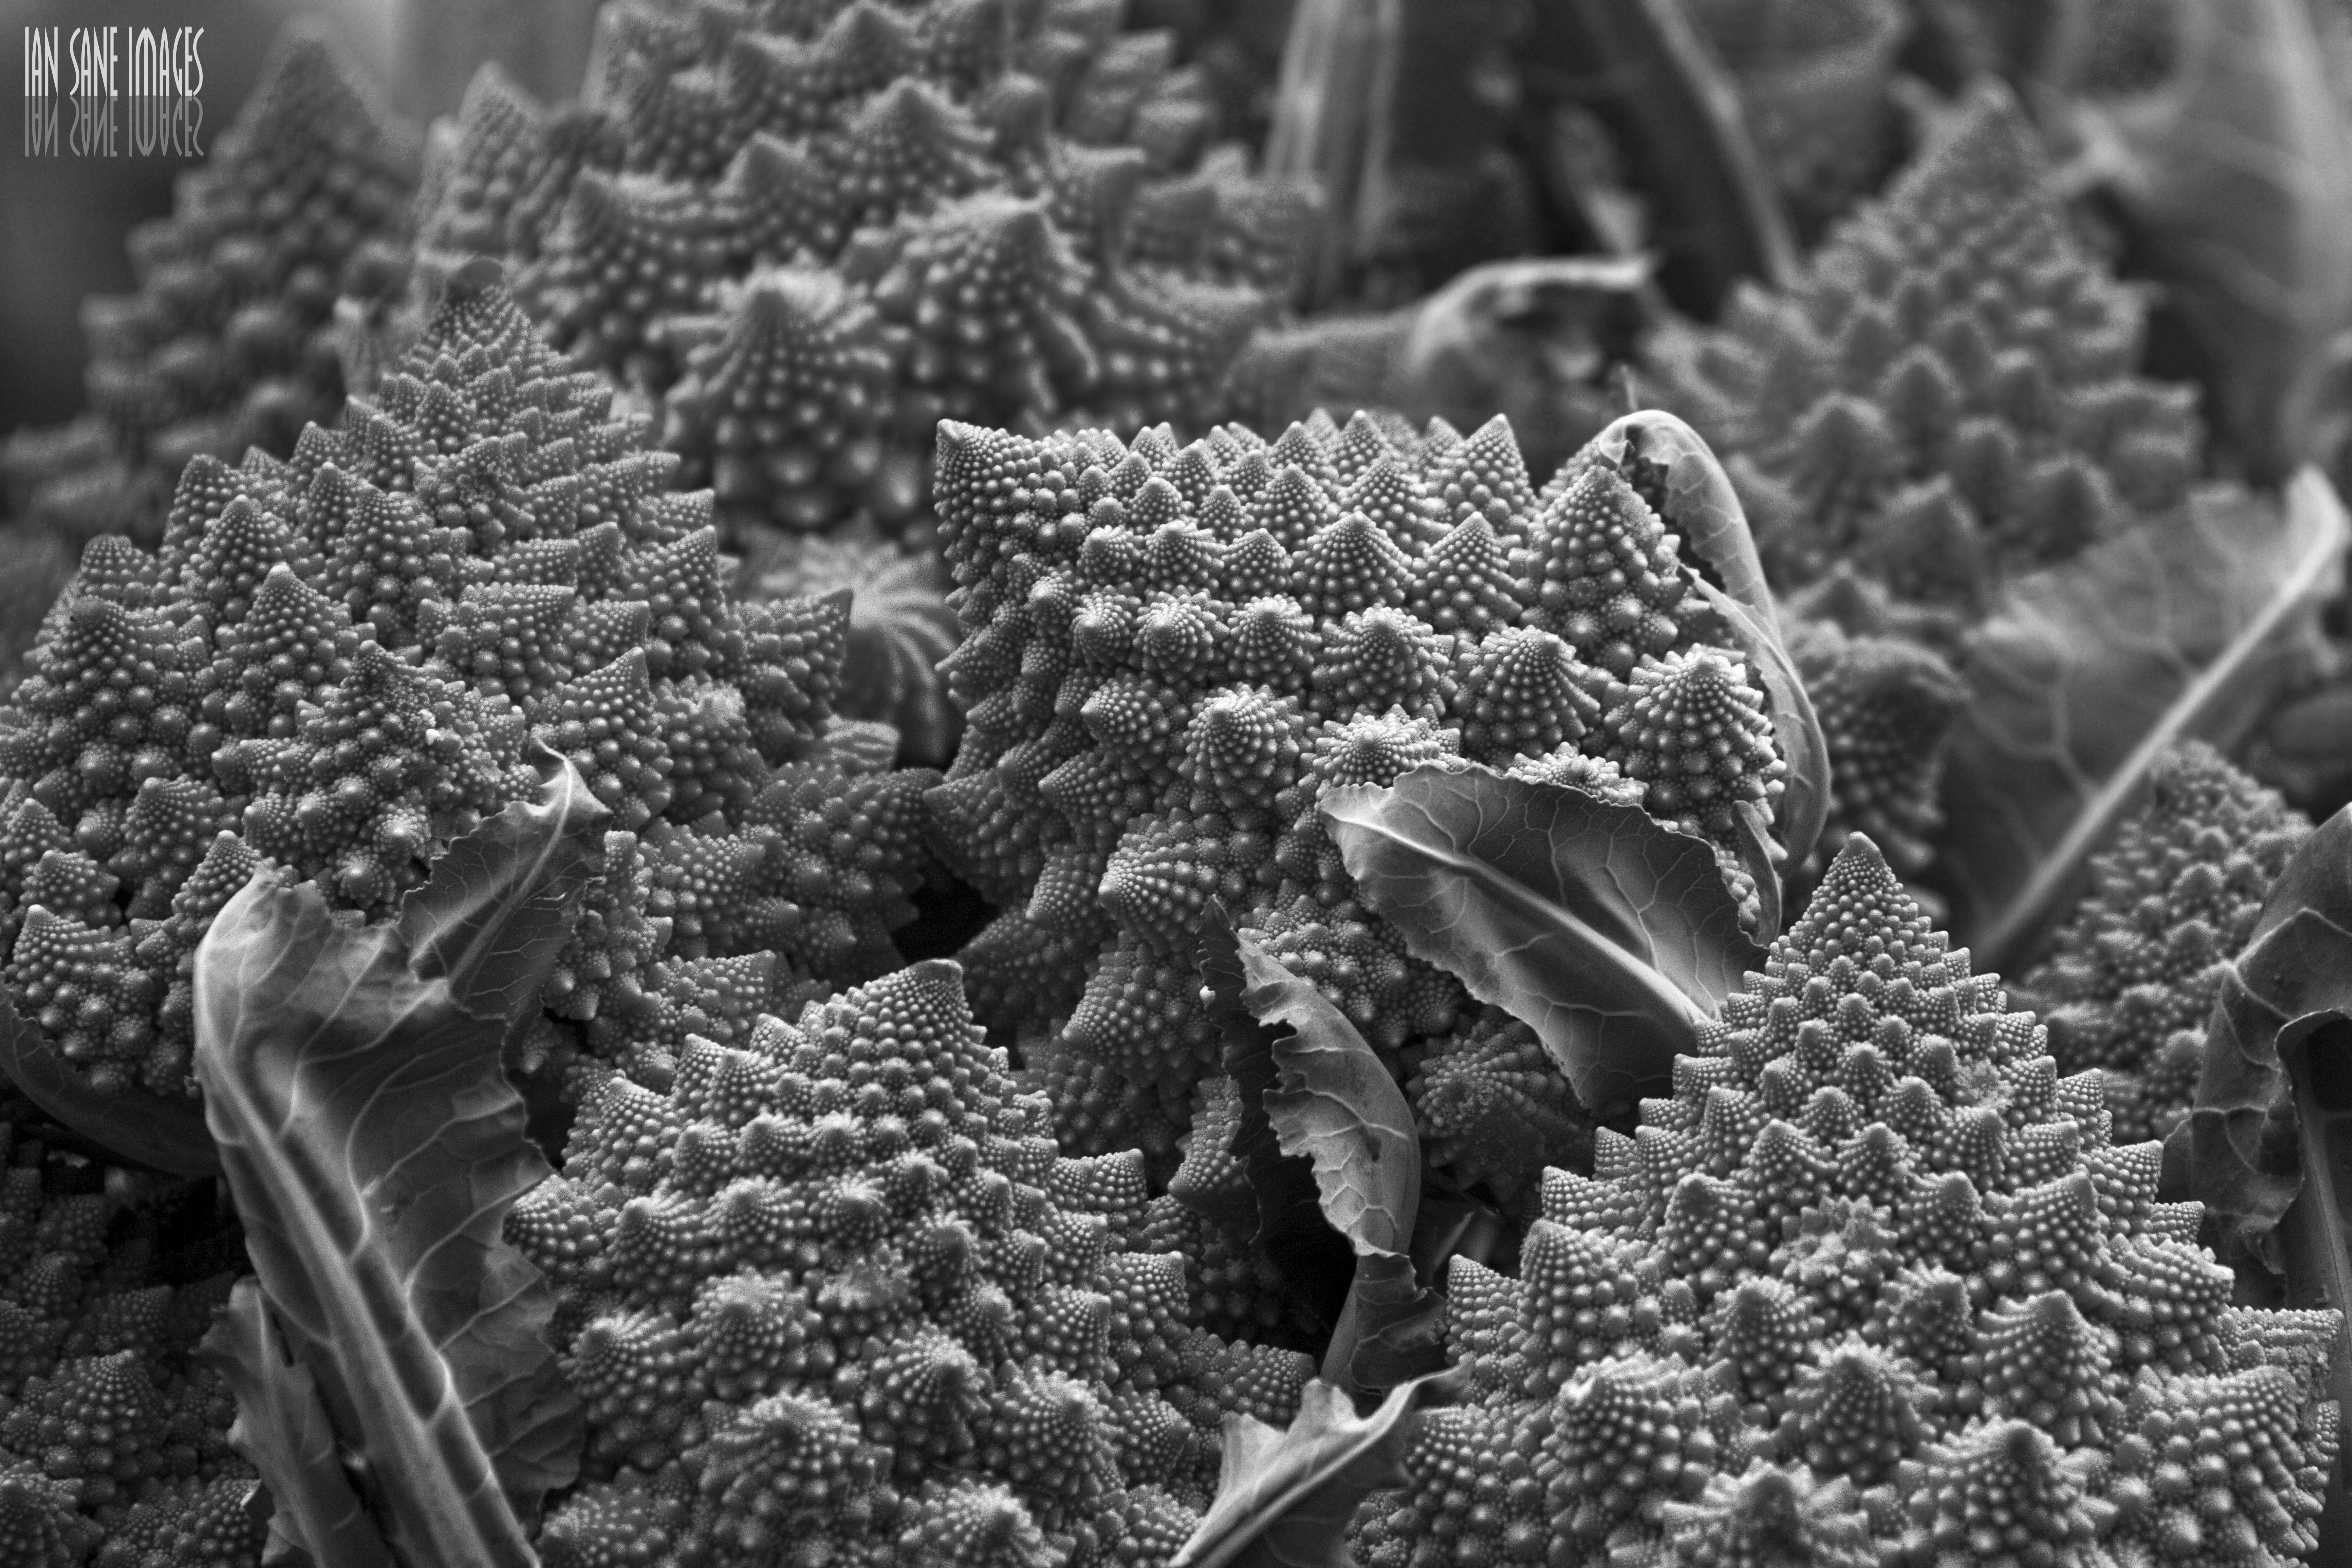
tree, nature, black and white, plant, white, street, photography, leaf, flower, frost, downtown, vegetable, park, soil, market, botany, black, monochrome, flora, broccoli, mill, avenue, university, sw, state, image, oregon, portland, ian, farmers, sane, macro photography, romanesco, monochrome photography, arecales